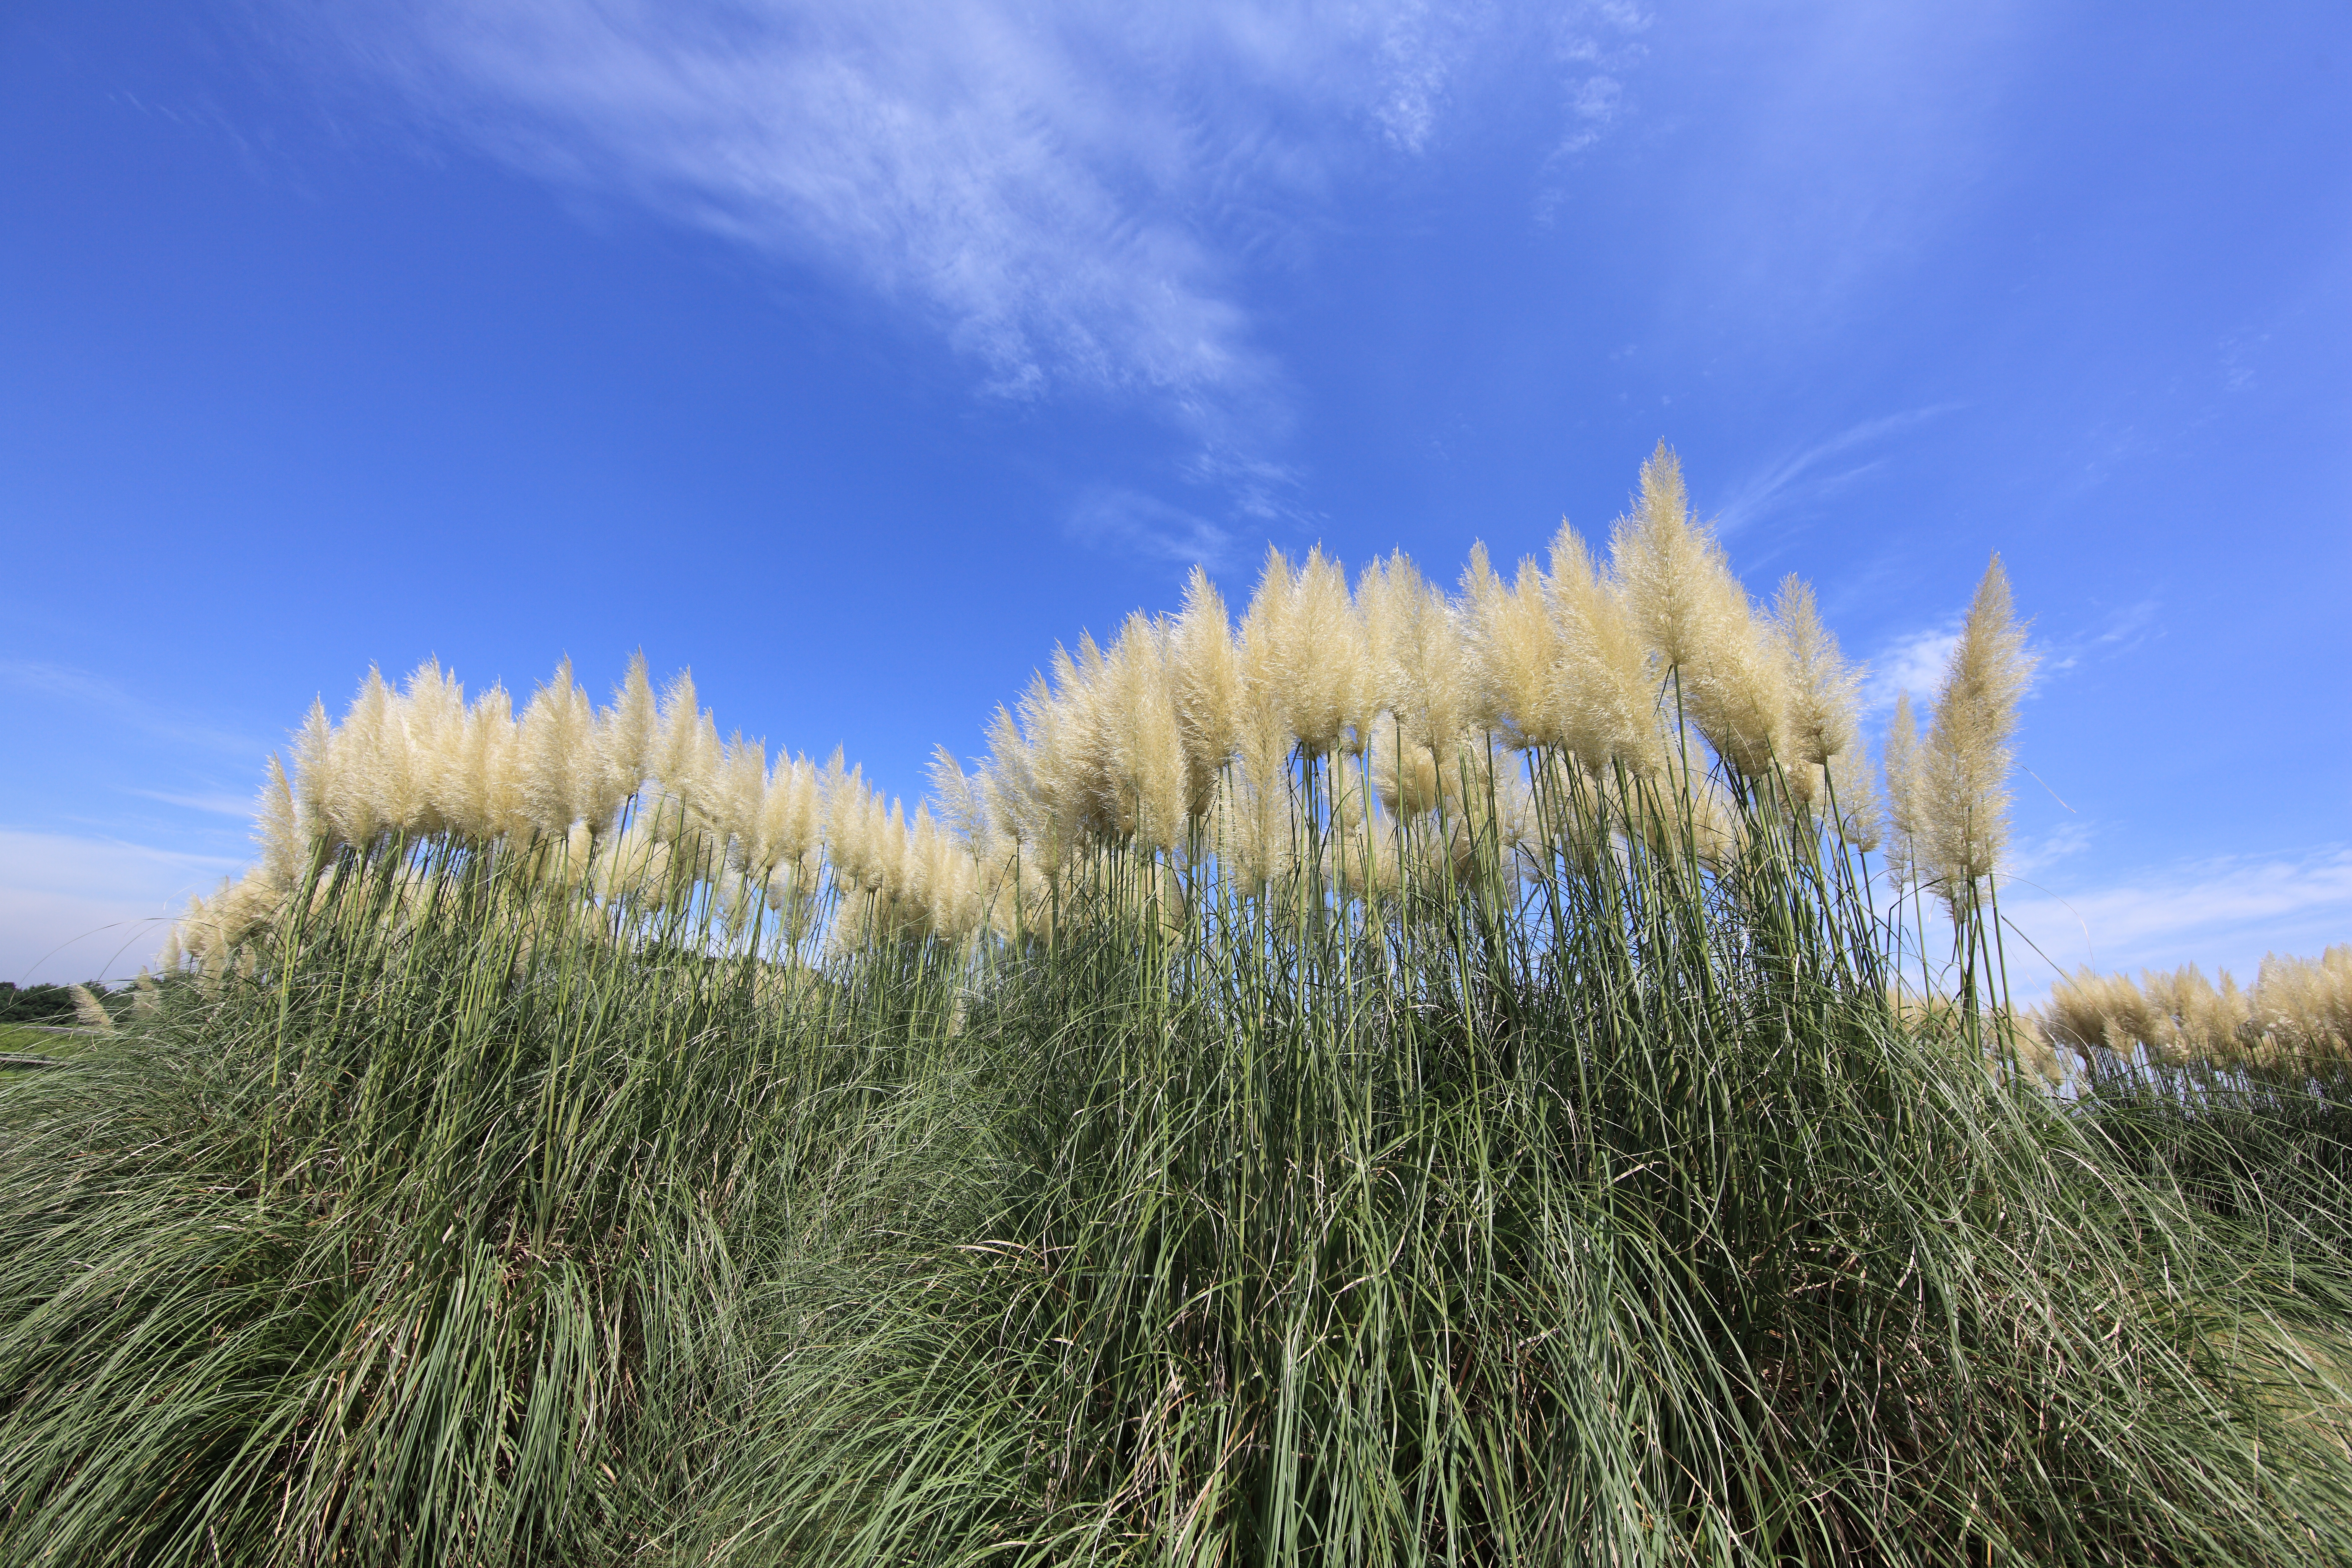
tree, grass, sand, plant, sky, field, meadow, prairie, hill, flower, wind, high, pampasgrass, cool image, grassland, cortaderiaselloana, 5d, hires, habitat, bud, markii, ecosystem, hi, res, resolution, ibaraki, taxonomybinomial, hitachi, hitachiseasidepark, cortaderia, selloana, steppe, flowering plant, biome, grass family, woody plant, land plant, phragmites